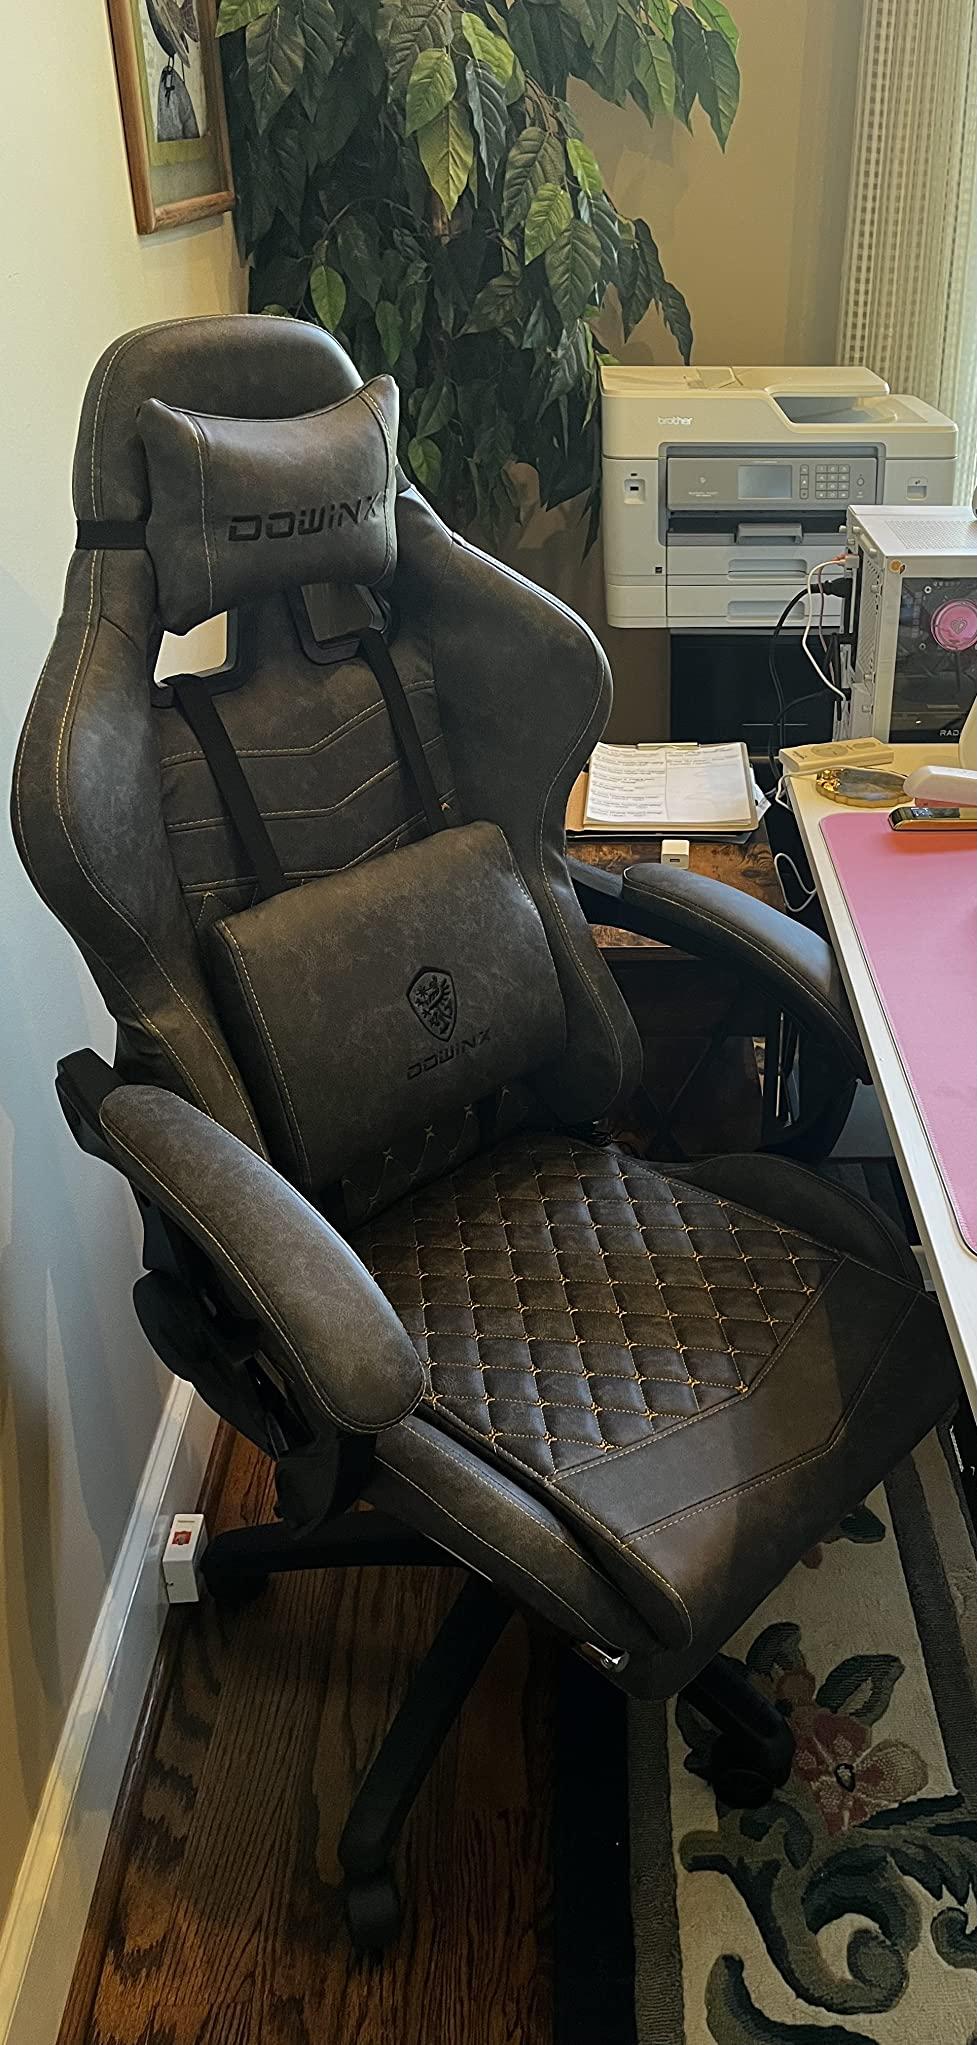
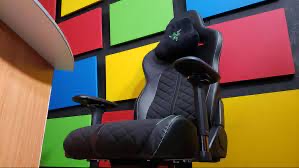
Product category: items_chair
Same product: no